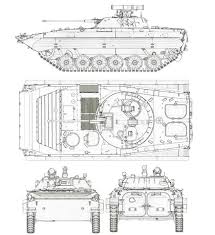
Label: BMP-2